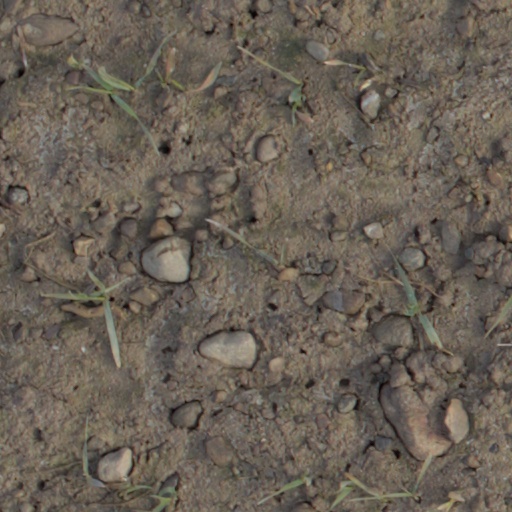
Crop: wheat